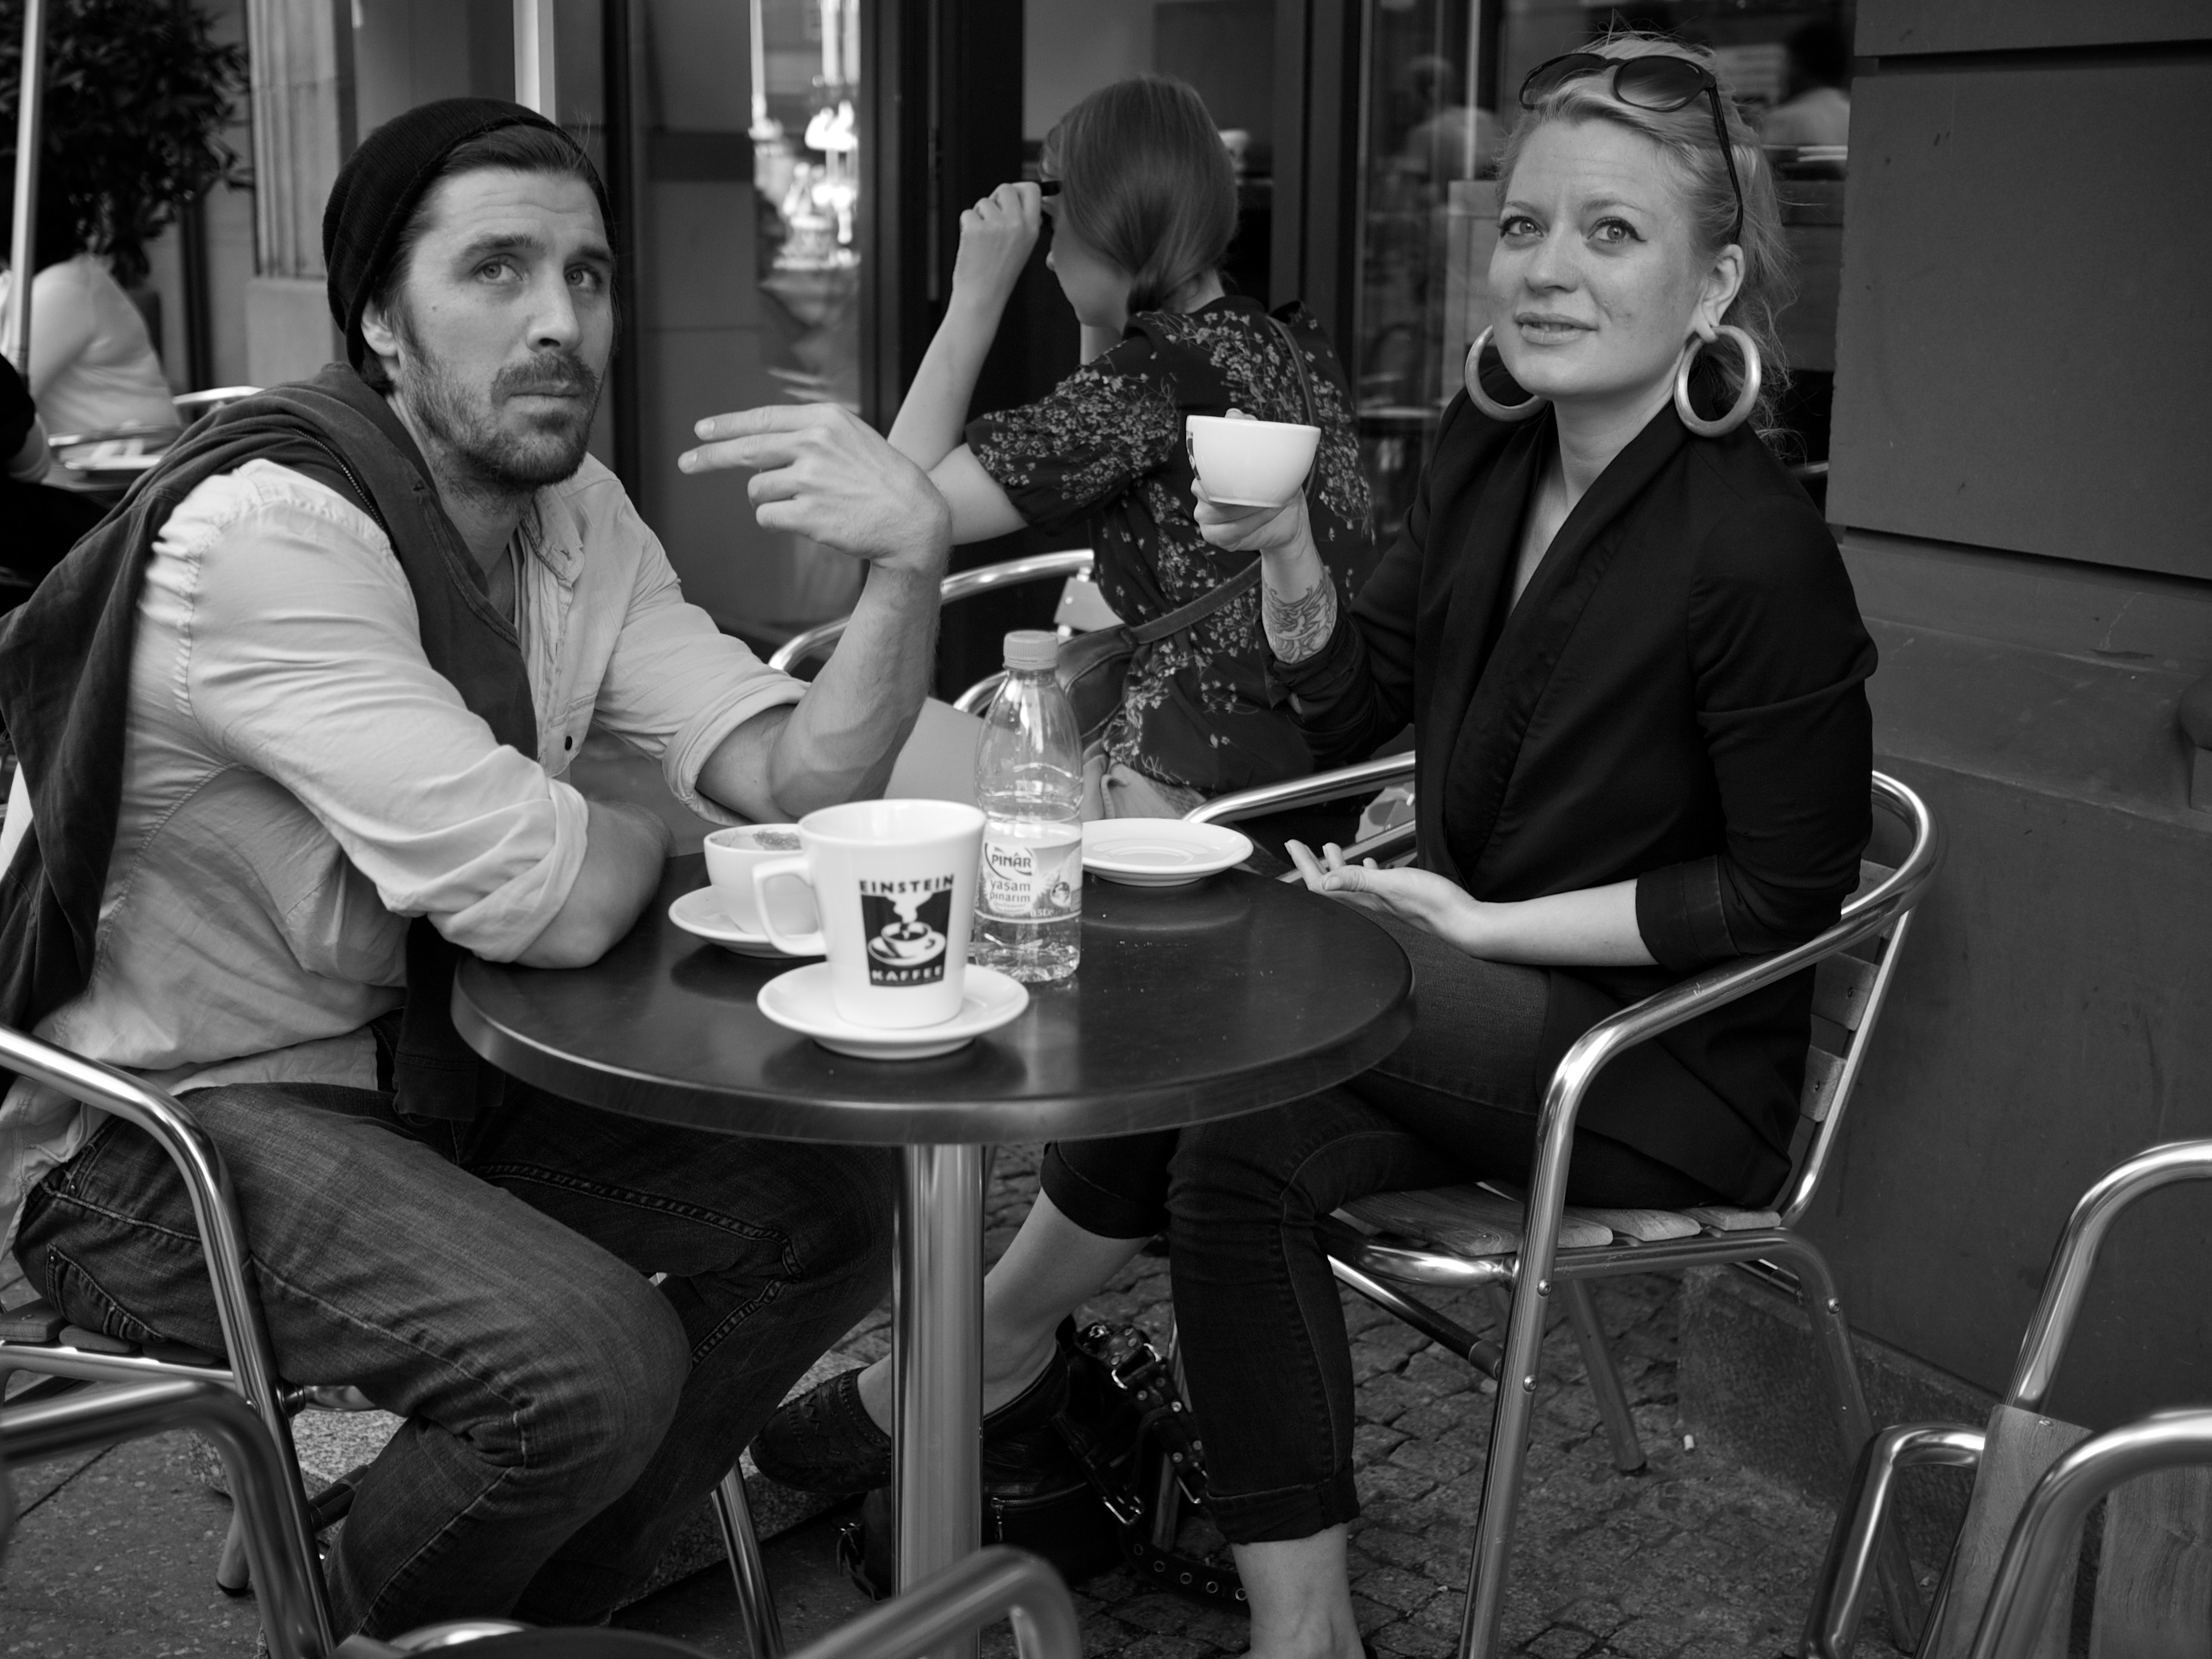
black and white, white, street, photography, ebook, training, black, monochrome, streetphotography, flickr, thomas, video, olympus, photograph, omd, fuji, leica, monochrom, leuthard, hcb, thomasleuthard, streettogs, monochrome photography, social group